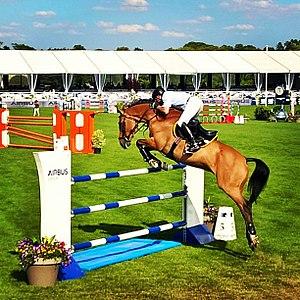
Le Jumping de Chantilly est un concours international de saut d'obstacles. Il s'agit d'une étape du Global Champions Tour depuis 2010.